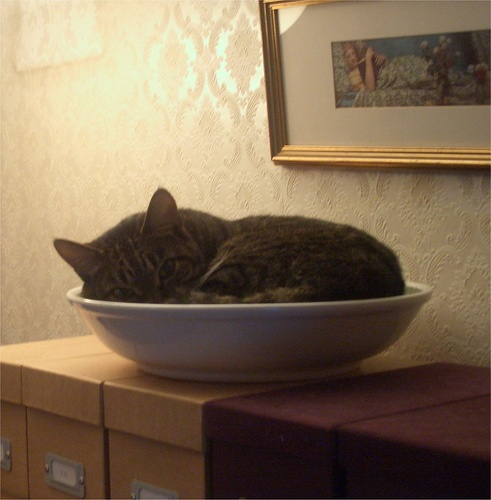
A white bowl on top of boxes holding a gray cat.
A cat that is laying down in a bowl.
A pet that is laying inside of a bowl.
A small cat sitting neatly in a ceramic bowl
The cat is lying inside of a bowl set on boxes.